20th Century Fox Records

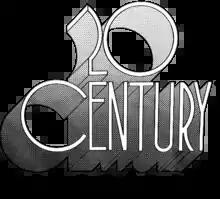
Logo of 20th Century Records used from 1972 to 1978.

The label was dormant (with ABC Records distributing the label's back catalog during that time) from 1970 to early 1972, when the label was revived as 20th Century Records by Russ Regan on a budget of $1 million a year for the first 3 years.